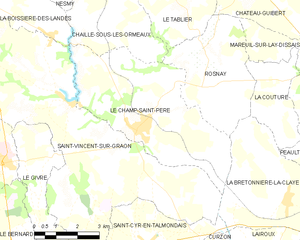
Carte des communes françaises Le Champ-Saint-Père